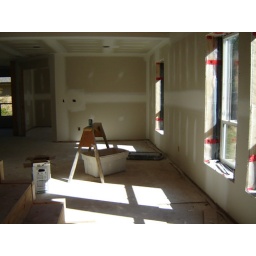
view from entry to office wall, propane fireplace to go in right corner, past window